Yokneam Illit

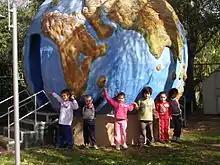
Yokneam Science Museum

Yokneam is a very green city. Not just in terms of ecological activism, but also in terms of its physical surroundings. Roughly two-thirds of the land within Yokneam's city limits are green space (parks, archeological digs, gardens, playgrounds). It has five major public parks, and outdoor amphitheater and over 80 playgrounds distributed throughout the city. Tel Yokneam, which includes the ruins of a crusader church and its intricate water system, is used as an educational site where Yokneam's school children perform restoration work under the direction of the Antiquities Authority and the National Parks Authority.